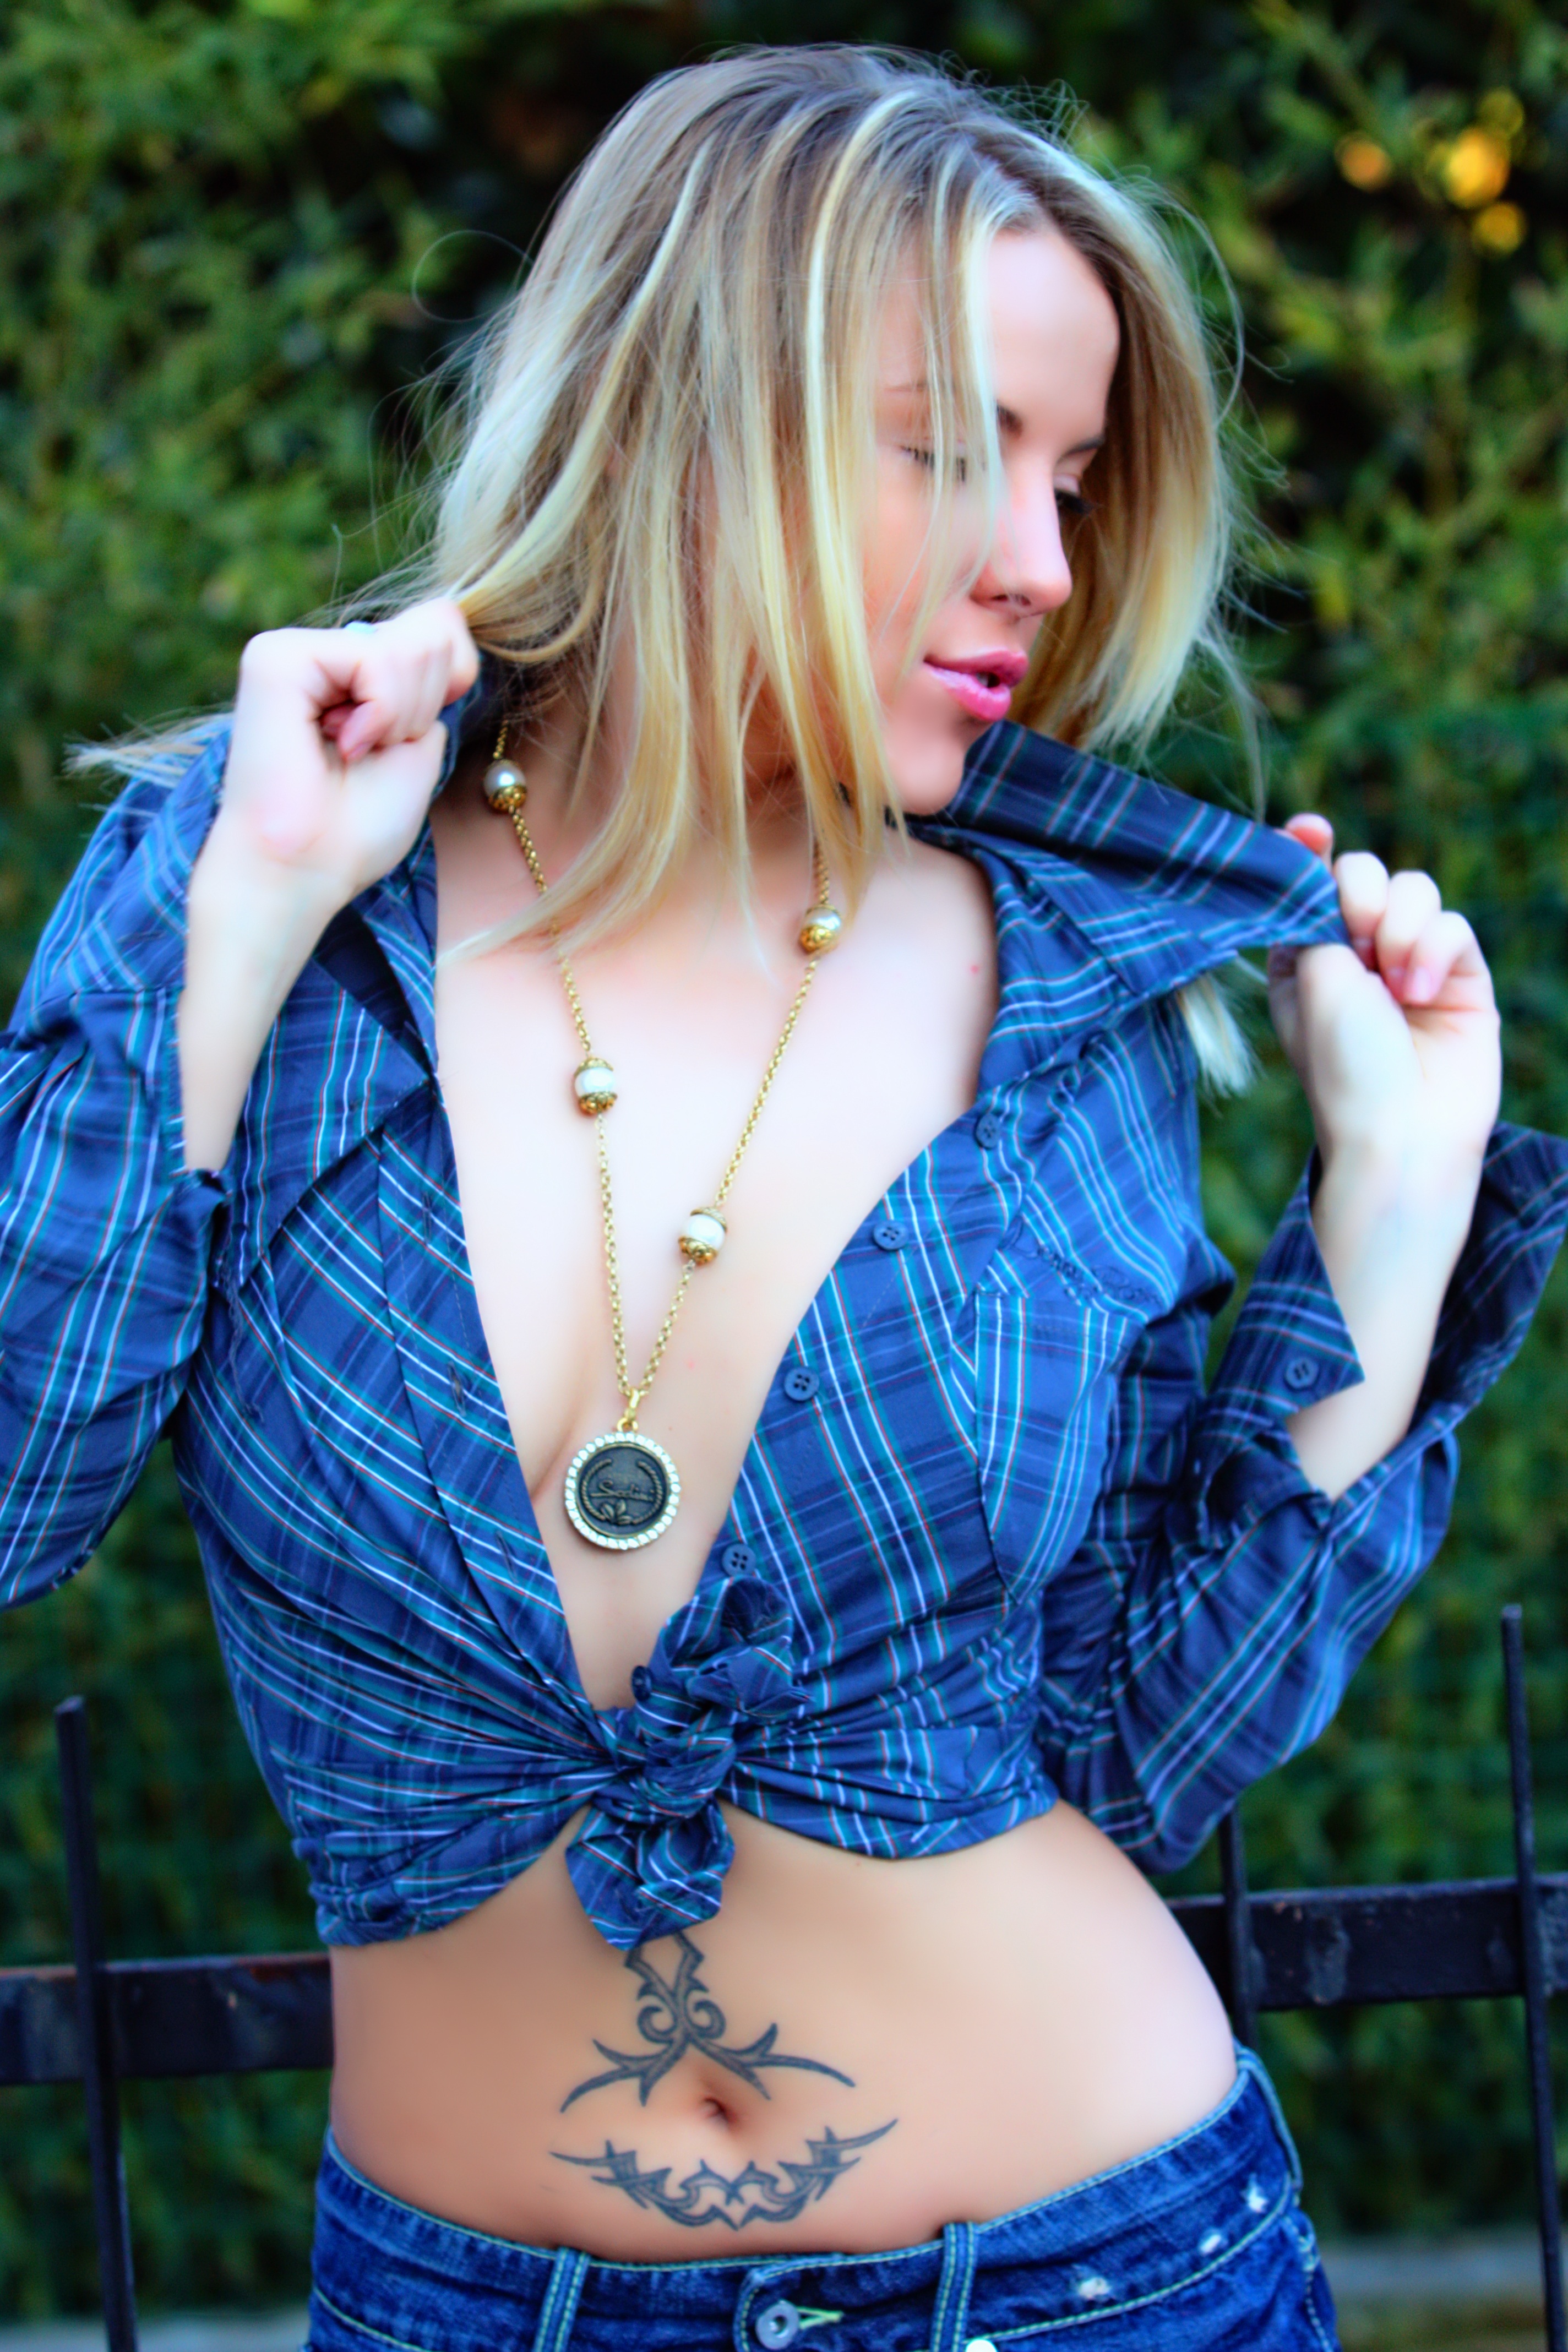
girl, woman, hair, photography, trunk, leg, portrait, model, blue, clothing, lady, hairstyle, long hair, human body, black hair, face, girls, beauty, sexy, blond, organ, costume, emotion, models, charm, abdomen, photo shoot